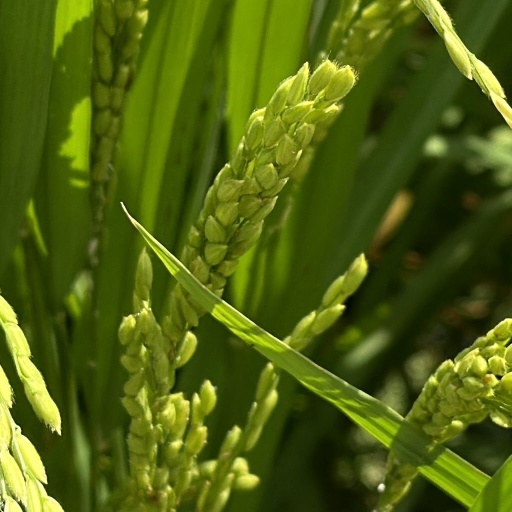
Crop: rice